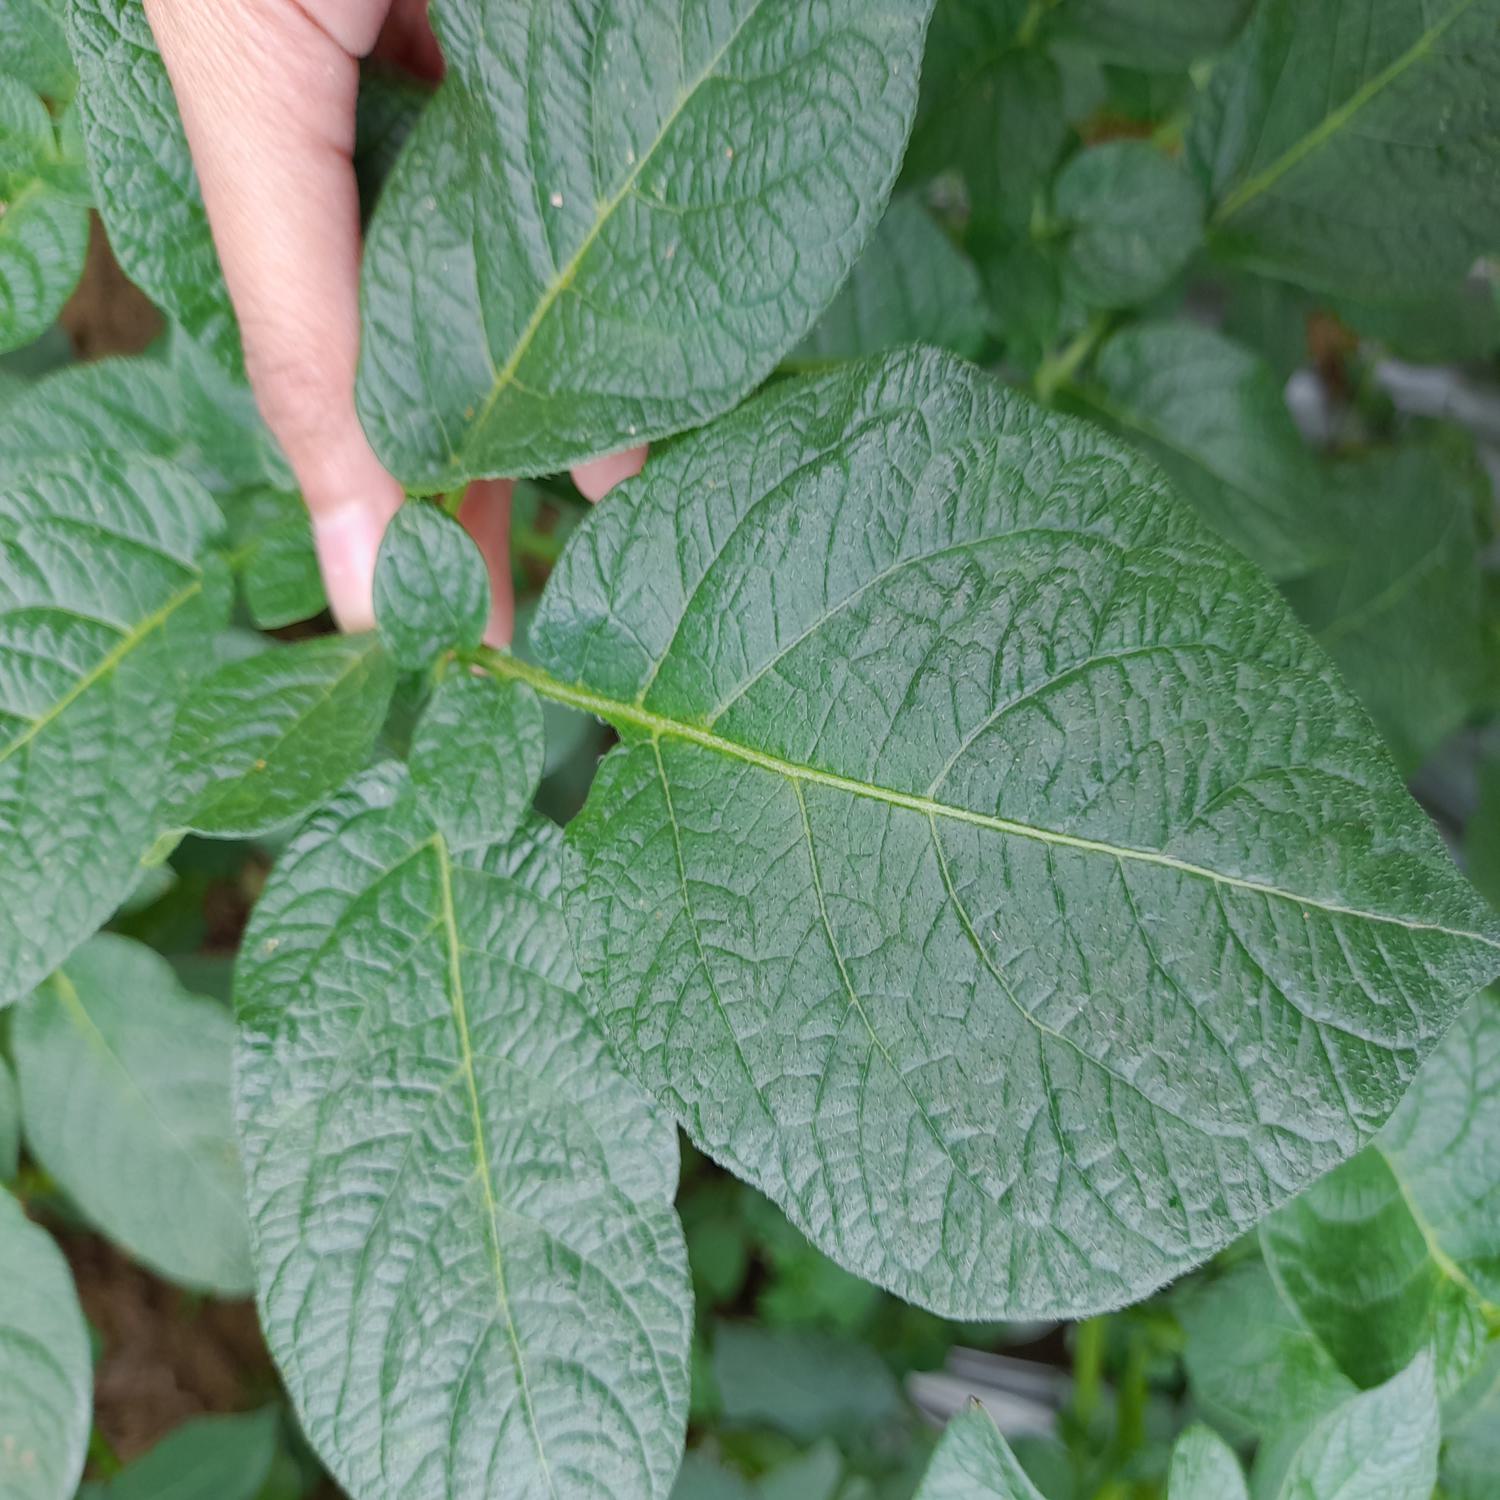
Etiqueta: Sana